André Wilms

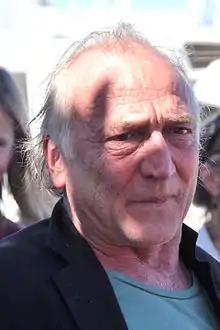
Wilms in 2011

André Wilms (29 April 1947 – 9 February 2022) was a French film, television actor and theater director who also appeared in German and Finnish films. Wilms was the winner of the Best Supporting European Actor award at the 1992 European Film Awards for his work in Aki Kaurismäki's "La Vie de bohème". He died on 9 February 2022, at the age of 74.